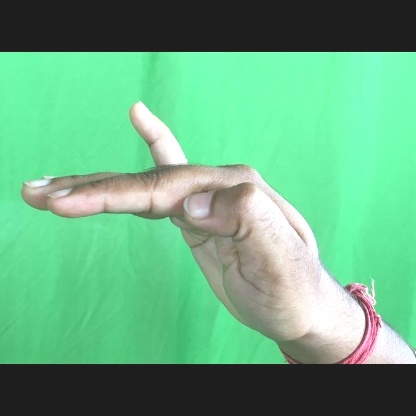
Mudra: Hamsapaksha